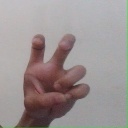
अक्षर: छ